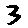
Label: 3